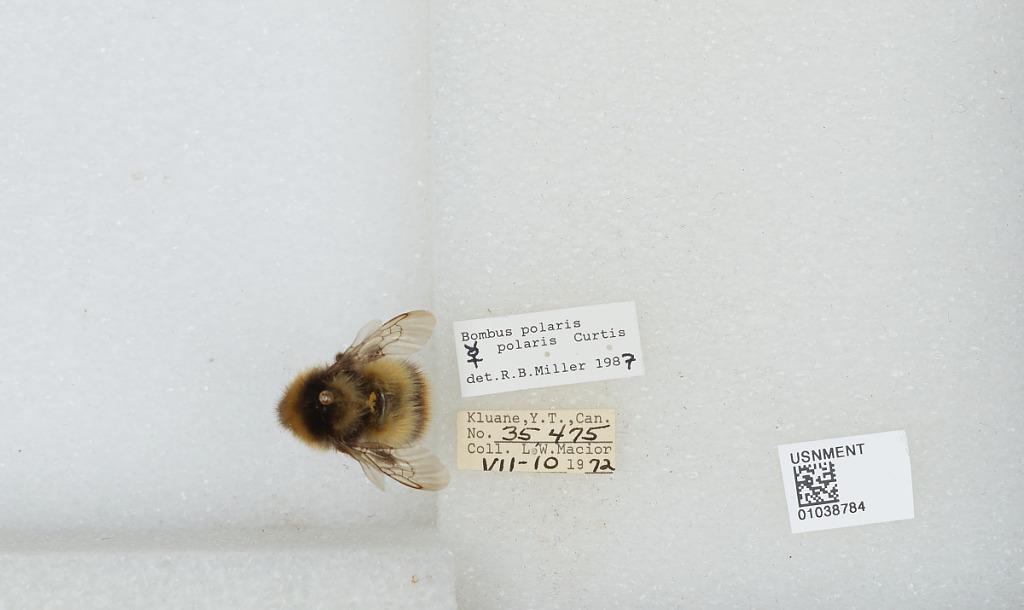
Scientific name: Bombus (Alpinobombus) polaris Curtis
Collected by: L. Macior
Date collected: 1972-7-10
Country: Canada
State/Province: Yukon Territory
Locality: Kluane
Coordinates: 60.75, -139.5